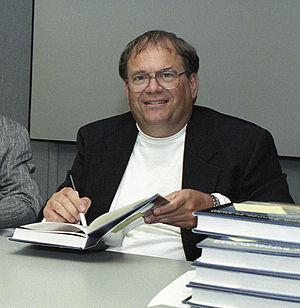
Curtis Peebles est un historien américain. Spécialiste d'aéronautique, il a rédigé plusieurs livres sur l'aviation et les phénomènes atmosphériques.